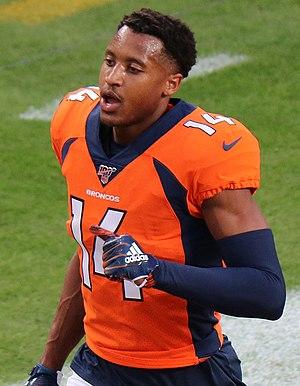
Courtland Sutton, né le 10 octobre 1995 à Brenham, Texas, est un joueur américain de football américain. Il joue wide receiver en National Football League.